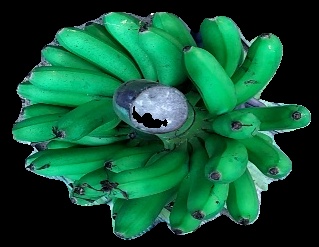
Variety: rasbale
Grade: grade1